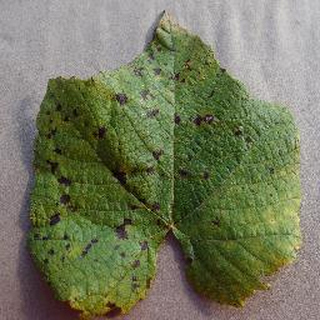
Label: grape_leaf_blight